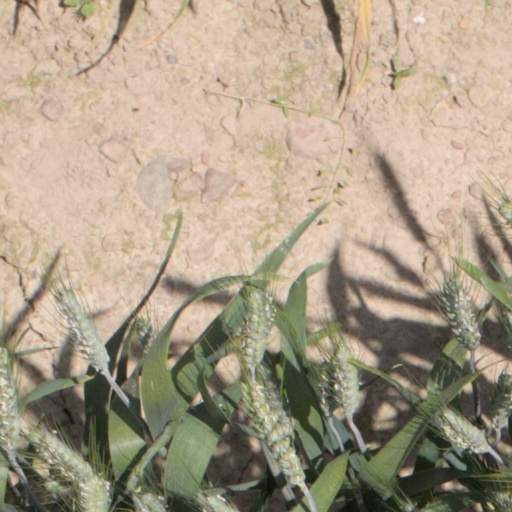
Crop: wheat